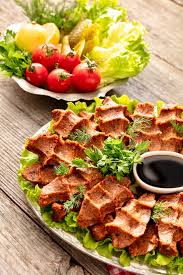
Label: cig_kofte